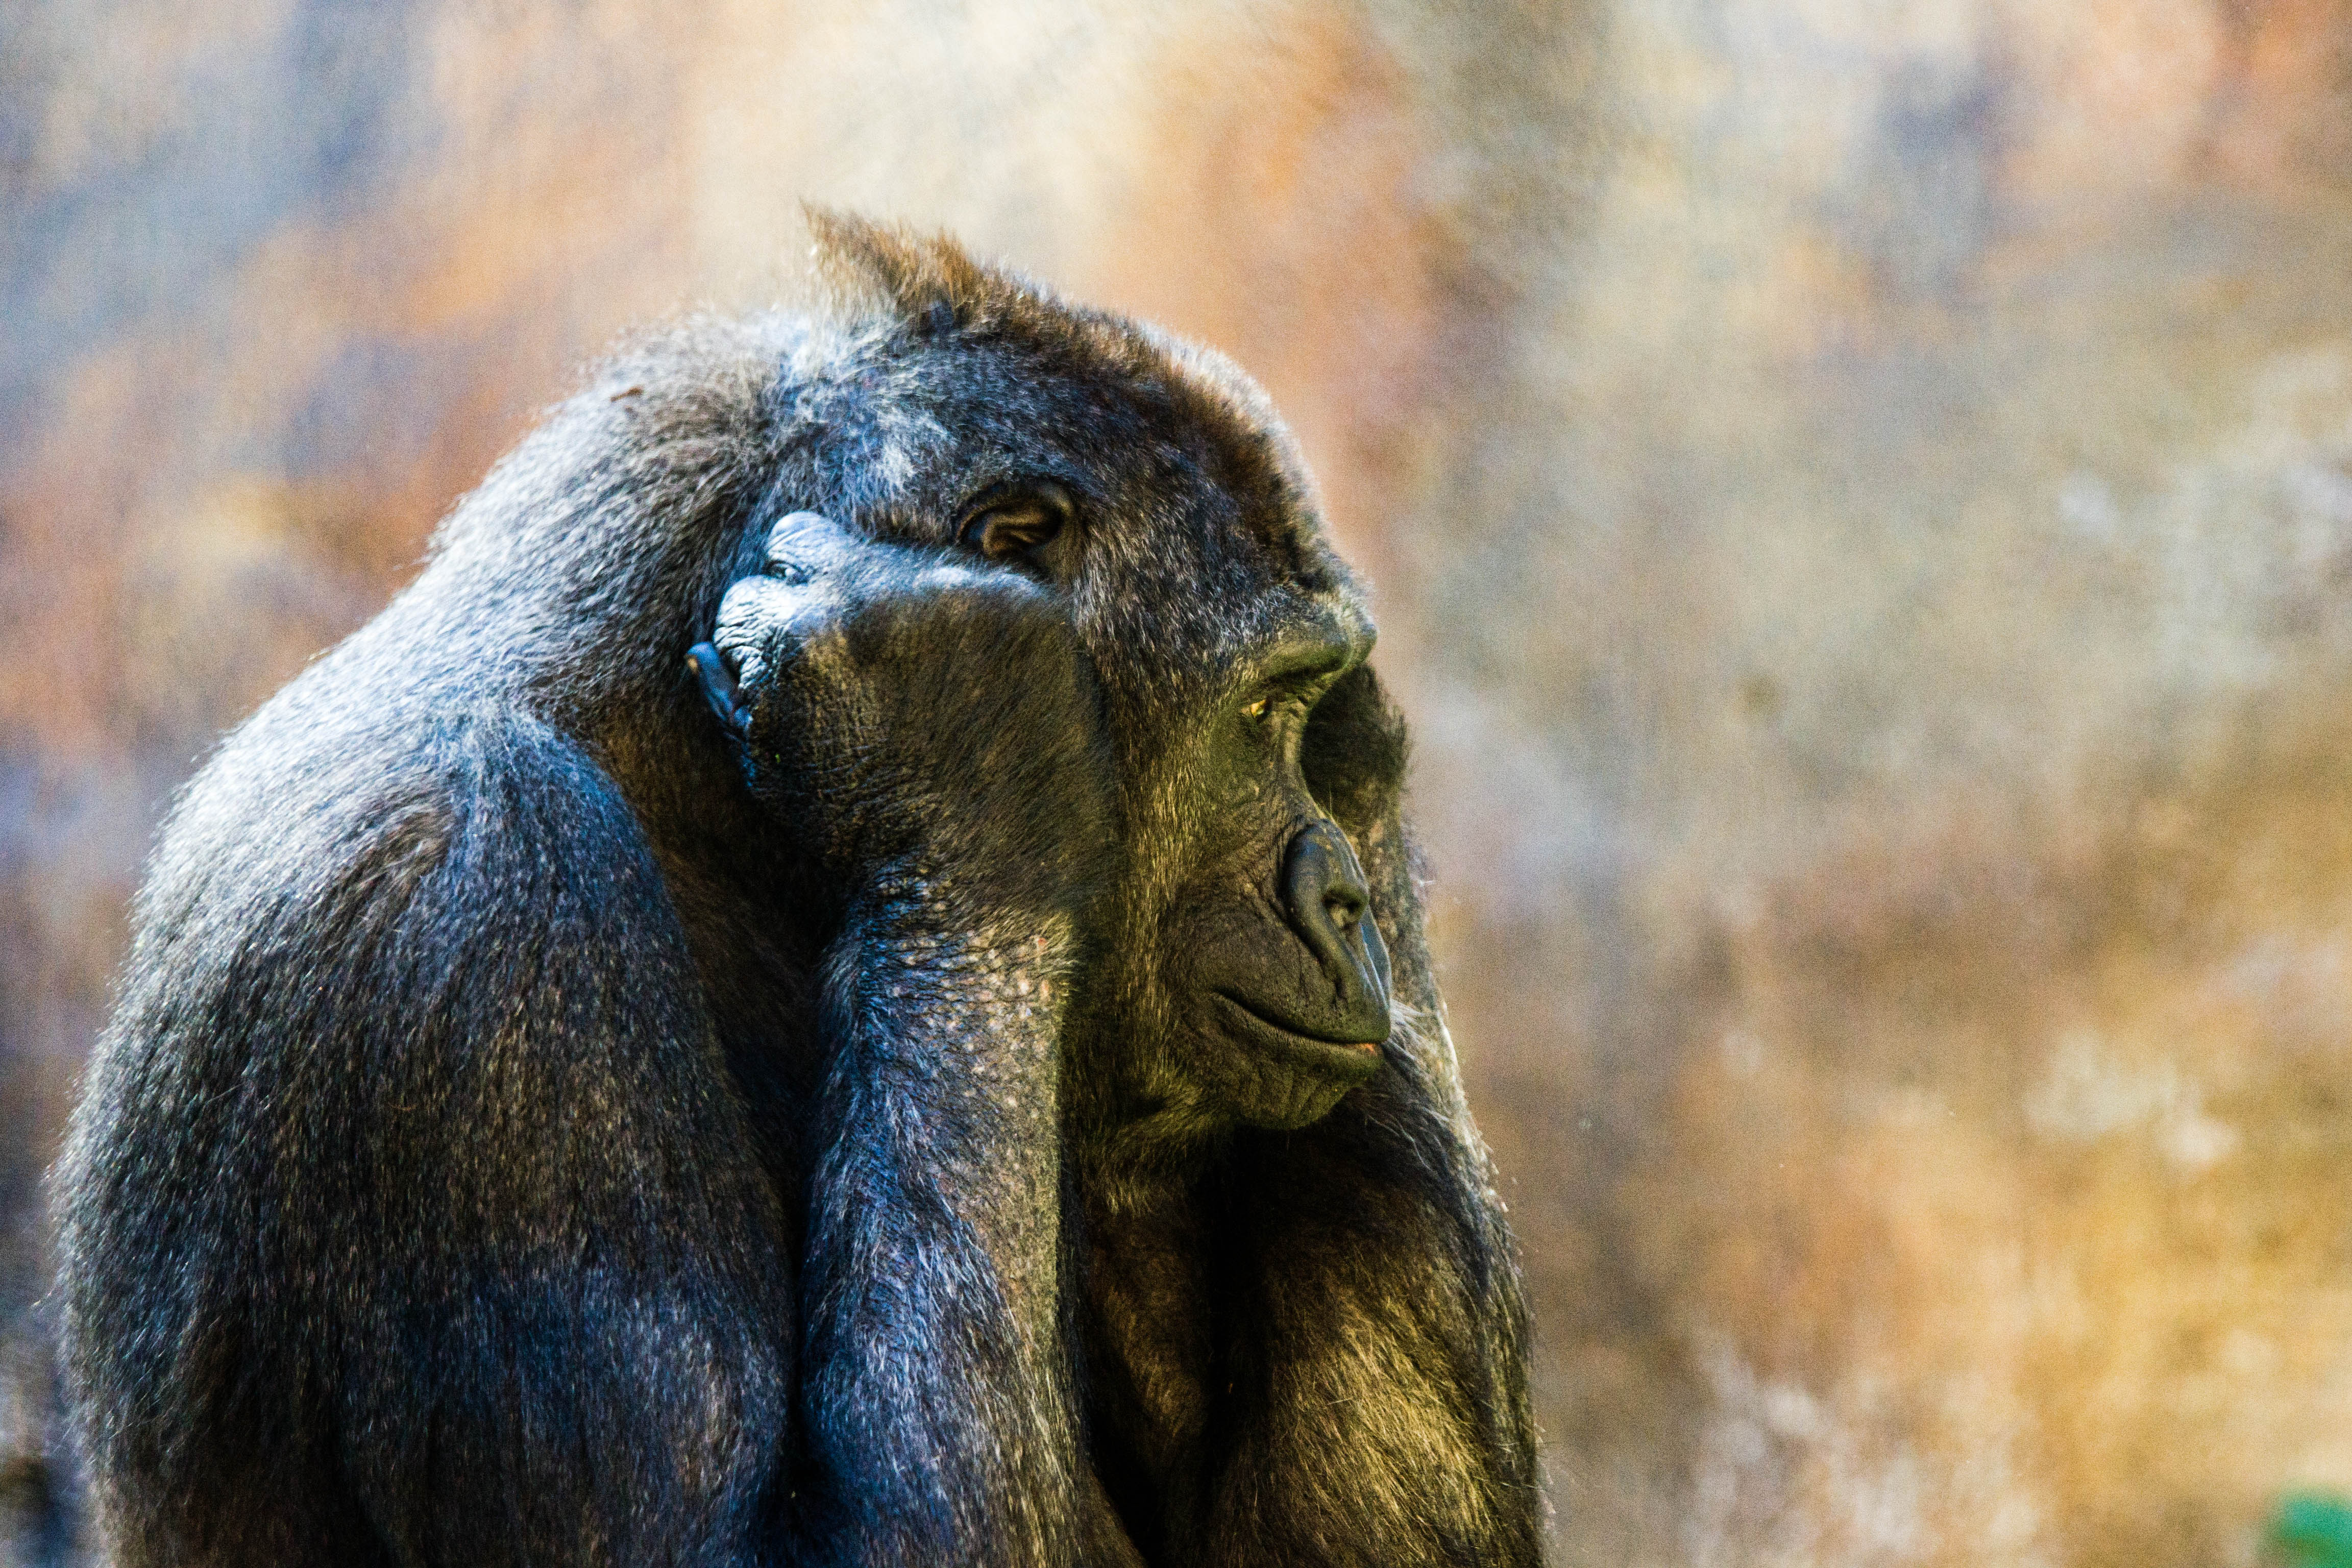
wildlife, zoo, sydney, mammal, fauna, primate, gorilla, chimpanzee, australia, tarongazoo, western gorilla, great ape